Winsham

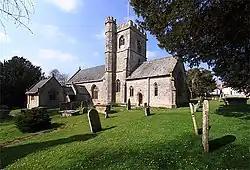
Church of St Stephen

The Church of St Stephen originates from the 13th century, though mostly 15th century with 19th century restoration. Designated by English Heritage as a Grade II* listed building. St. Stephen's is an historically important site which attracts many visitors from around the world - it contains a pre-Reformation tympanum (rood screen) of the Crucifixion, and is only one of two to survive anywhere. It also has a copy of Fox's Book of Martyrs, and other interesting features.